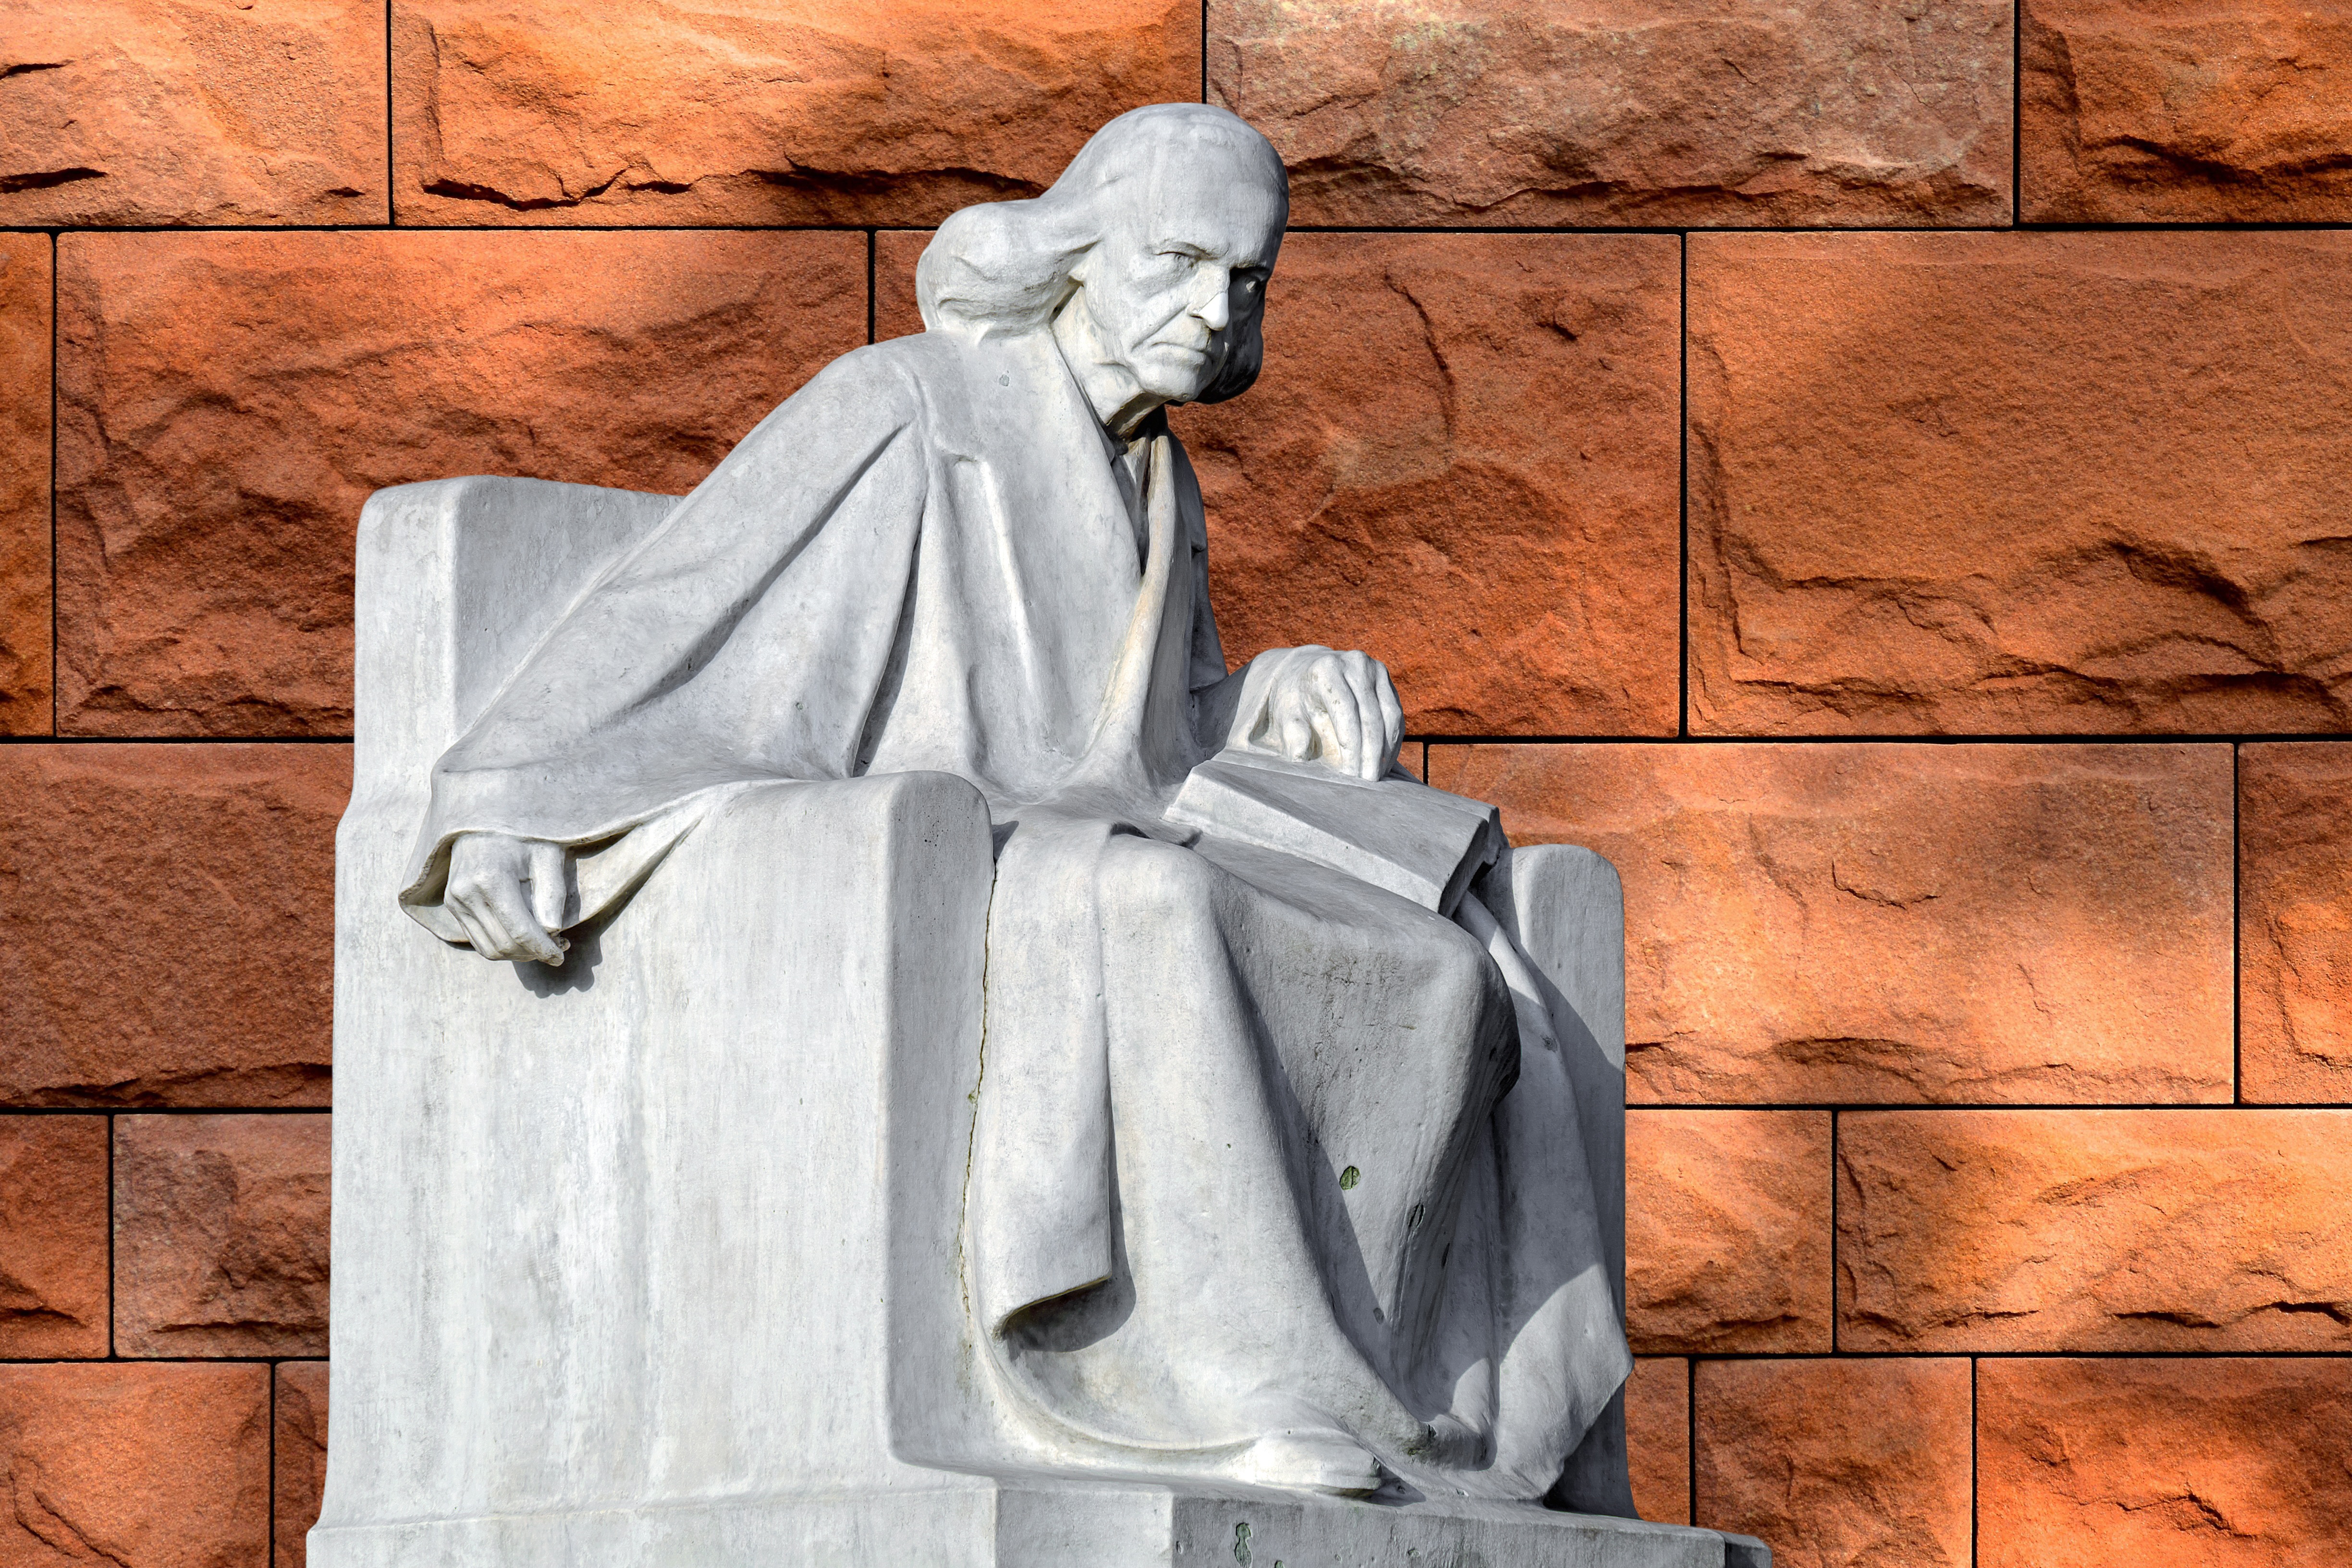
wall, monument, statue, sculpture, art, figure, literature, temple, marble, berlin, carving, relief, roman history, historian, ancient history, humboldt university, nobel prize, theodor mommsen